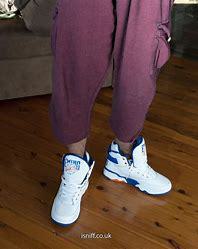
Brand: Ewing
Model: 33 Hi